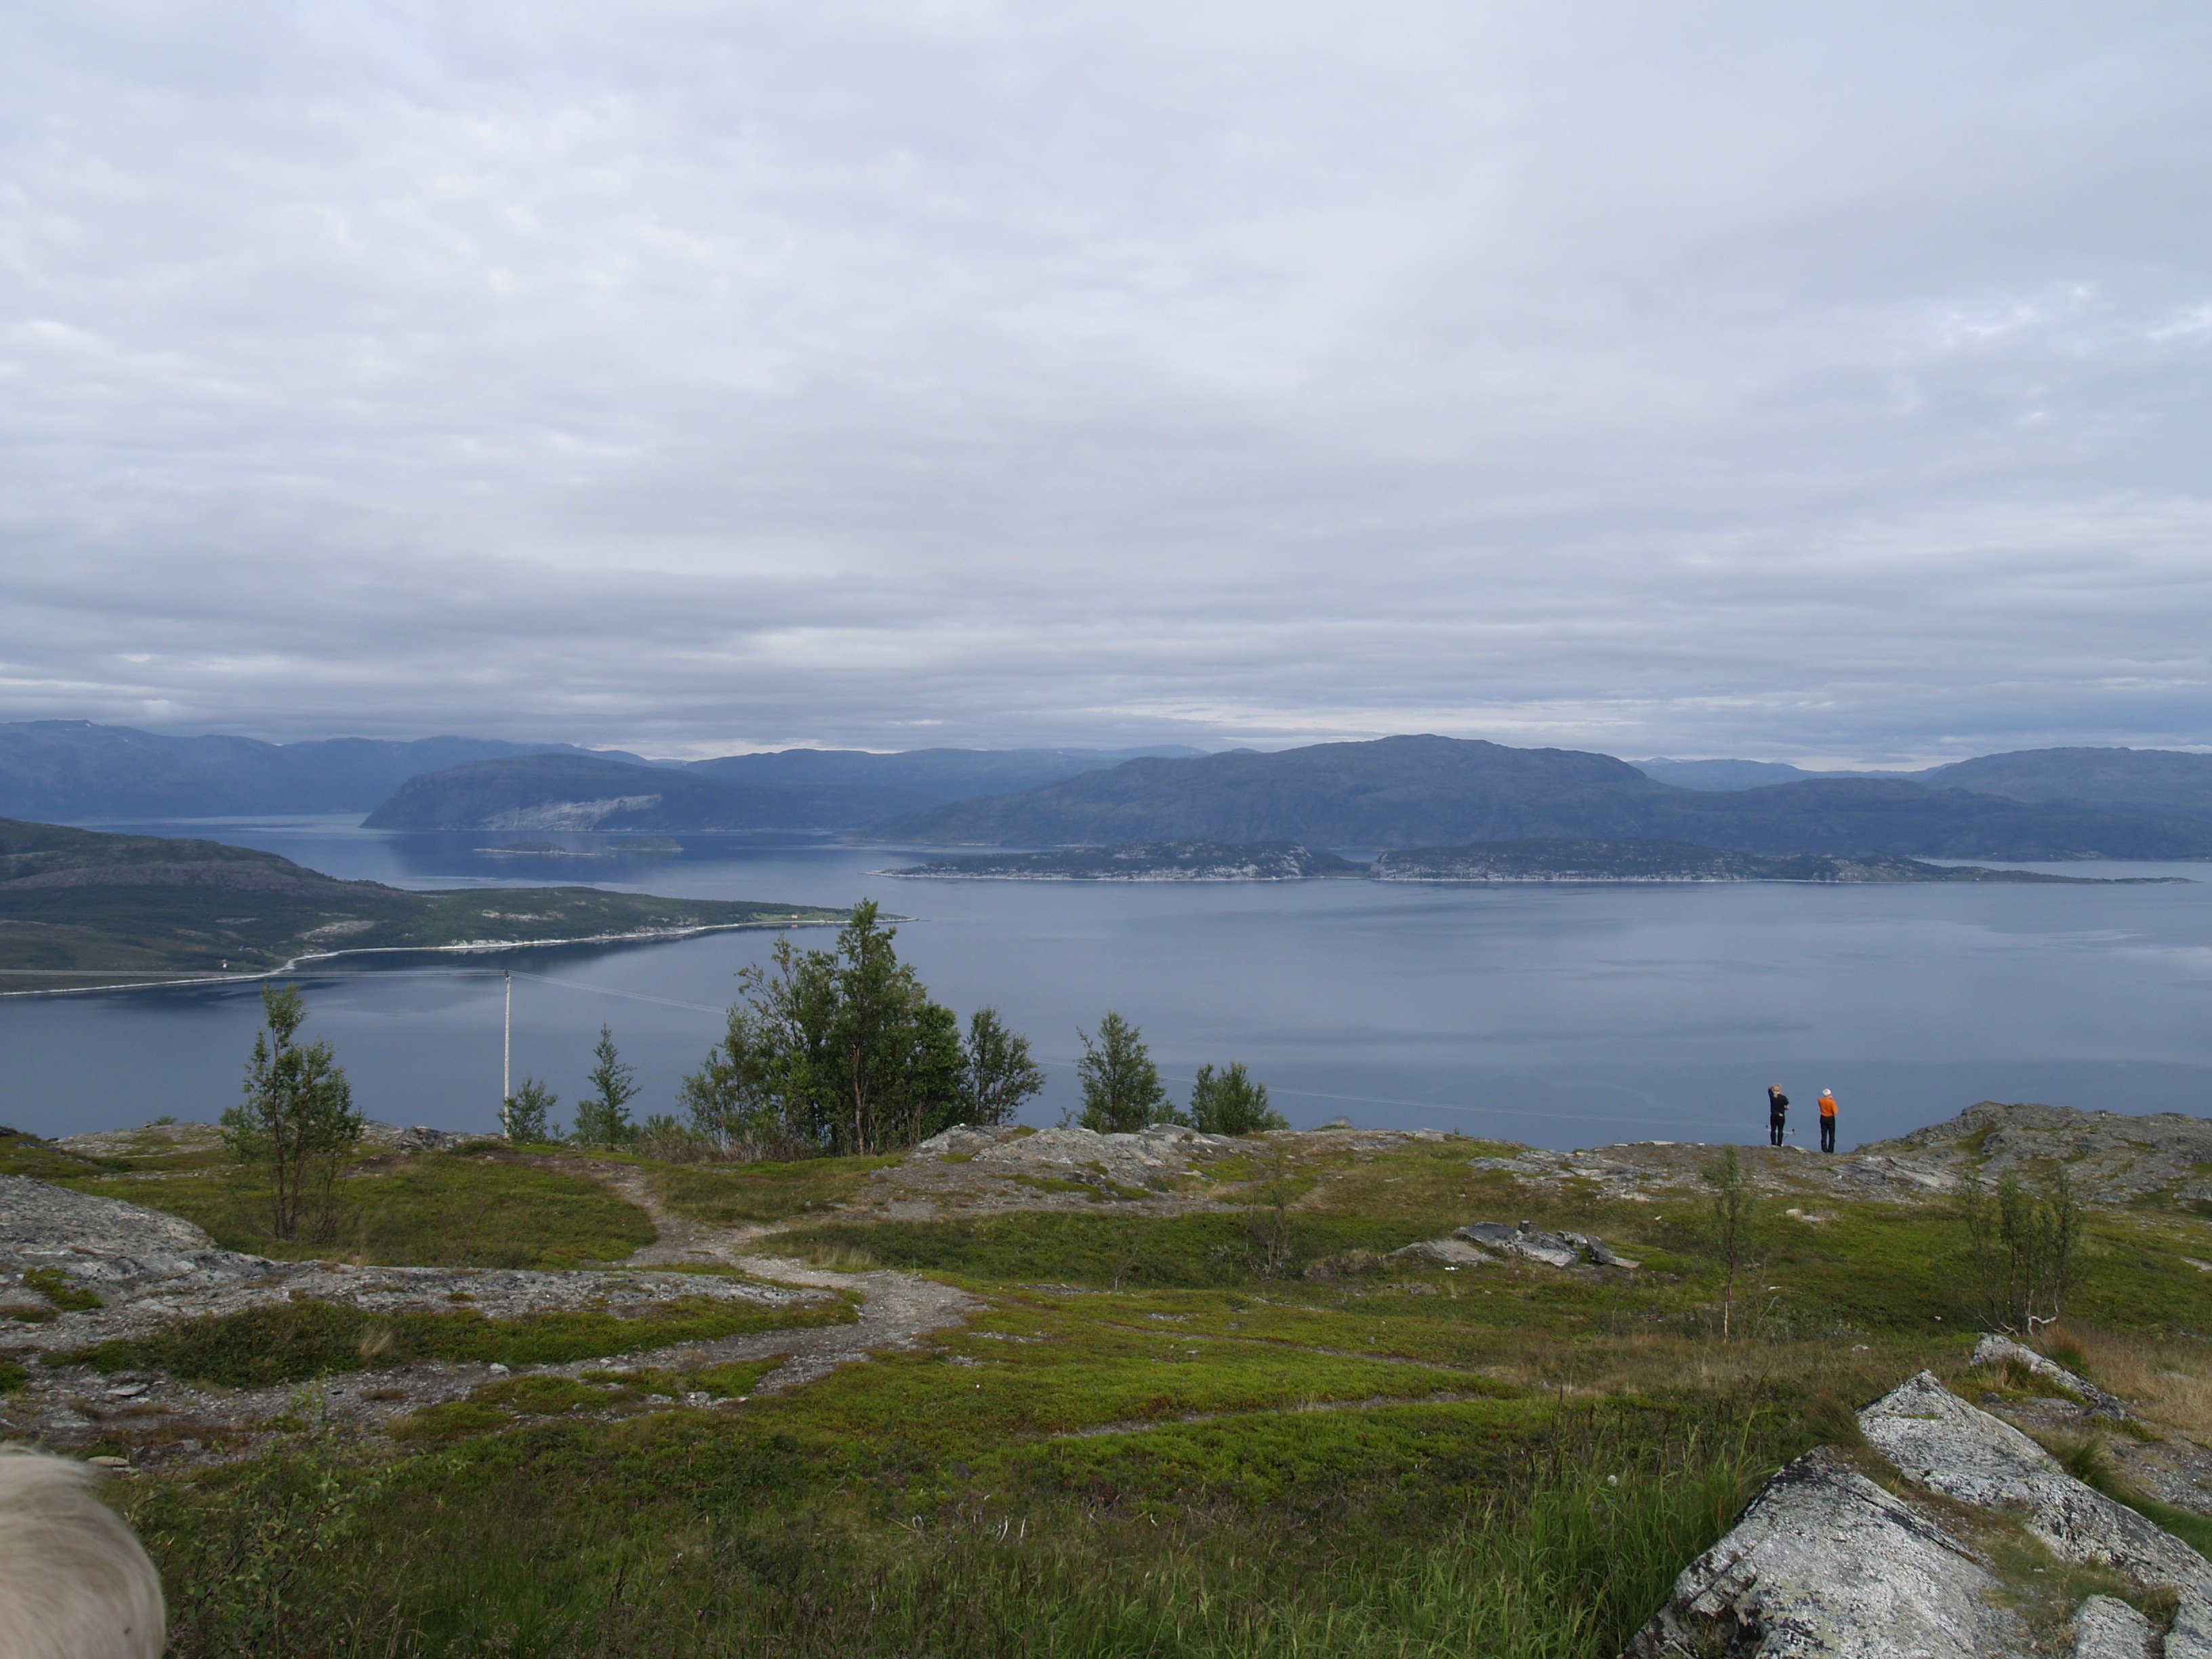
landscape, sea, coast, water, nature, ocean, mountain, cloud, hill, shore, lake, mountain range, bay, reservoir, highland, terrain, body of water, north, fell, loch, norway, norge, northern norway